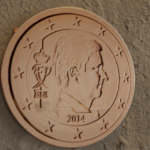
Coin value: 5cents
Country: be
Edition: 2014